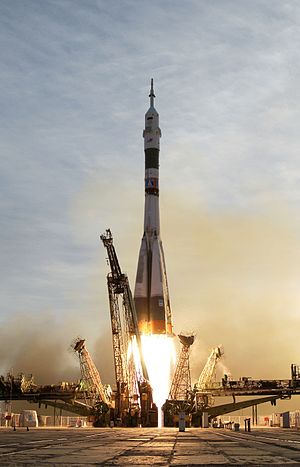
R-7 Semjorka / Berømte nyttelaster
Sojuz TMA-5 opsendes
R-7 Semjorka er en løfteraket med mange navne. Den blev oprindeligt udviklet i Sovjetunionen som et interkontinentalt ballistisk missil, til at bombardere USA med brintbomber. Den sovjetiske betegnelse var Ракеты 7, Pentagons kodenavn var SS-6 mens NATO's rapporteringsnavn var Sapwood. I 1953 besluttede Sovjetunionen at Sergej Koroljov skulle udvikle et ICBM. Sovjetunionen anlagde rumhavnen Bajkonur i Kasakhstan præcis på den 46. nordlige breddegrad, til at afprøve missilet. Plosjjadka 1 og 31 blev bygget til R-7, og bruges den dag i dag. Den 15. maj 1957 blev den første R-7 opsendt, men pga. en fejl faldt den ned efter blot 400 km. Den 12. juli på den anden prøveflyvning, frigjordes de fire hjælperaketter efter blot 33 sekunder. Den tredje prøveflyvning d. 21. august gik godt for raketten, mens brintbombeattrappen brændte op over målområdet. Efter at den fjerde prøveflyvning gik perfekt d. 7. september, Indledtes rumalderen d. 4. oktober med at en R-7 opsendte den allerførste kunstige satellit: Sputnik.